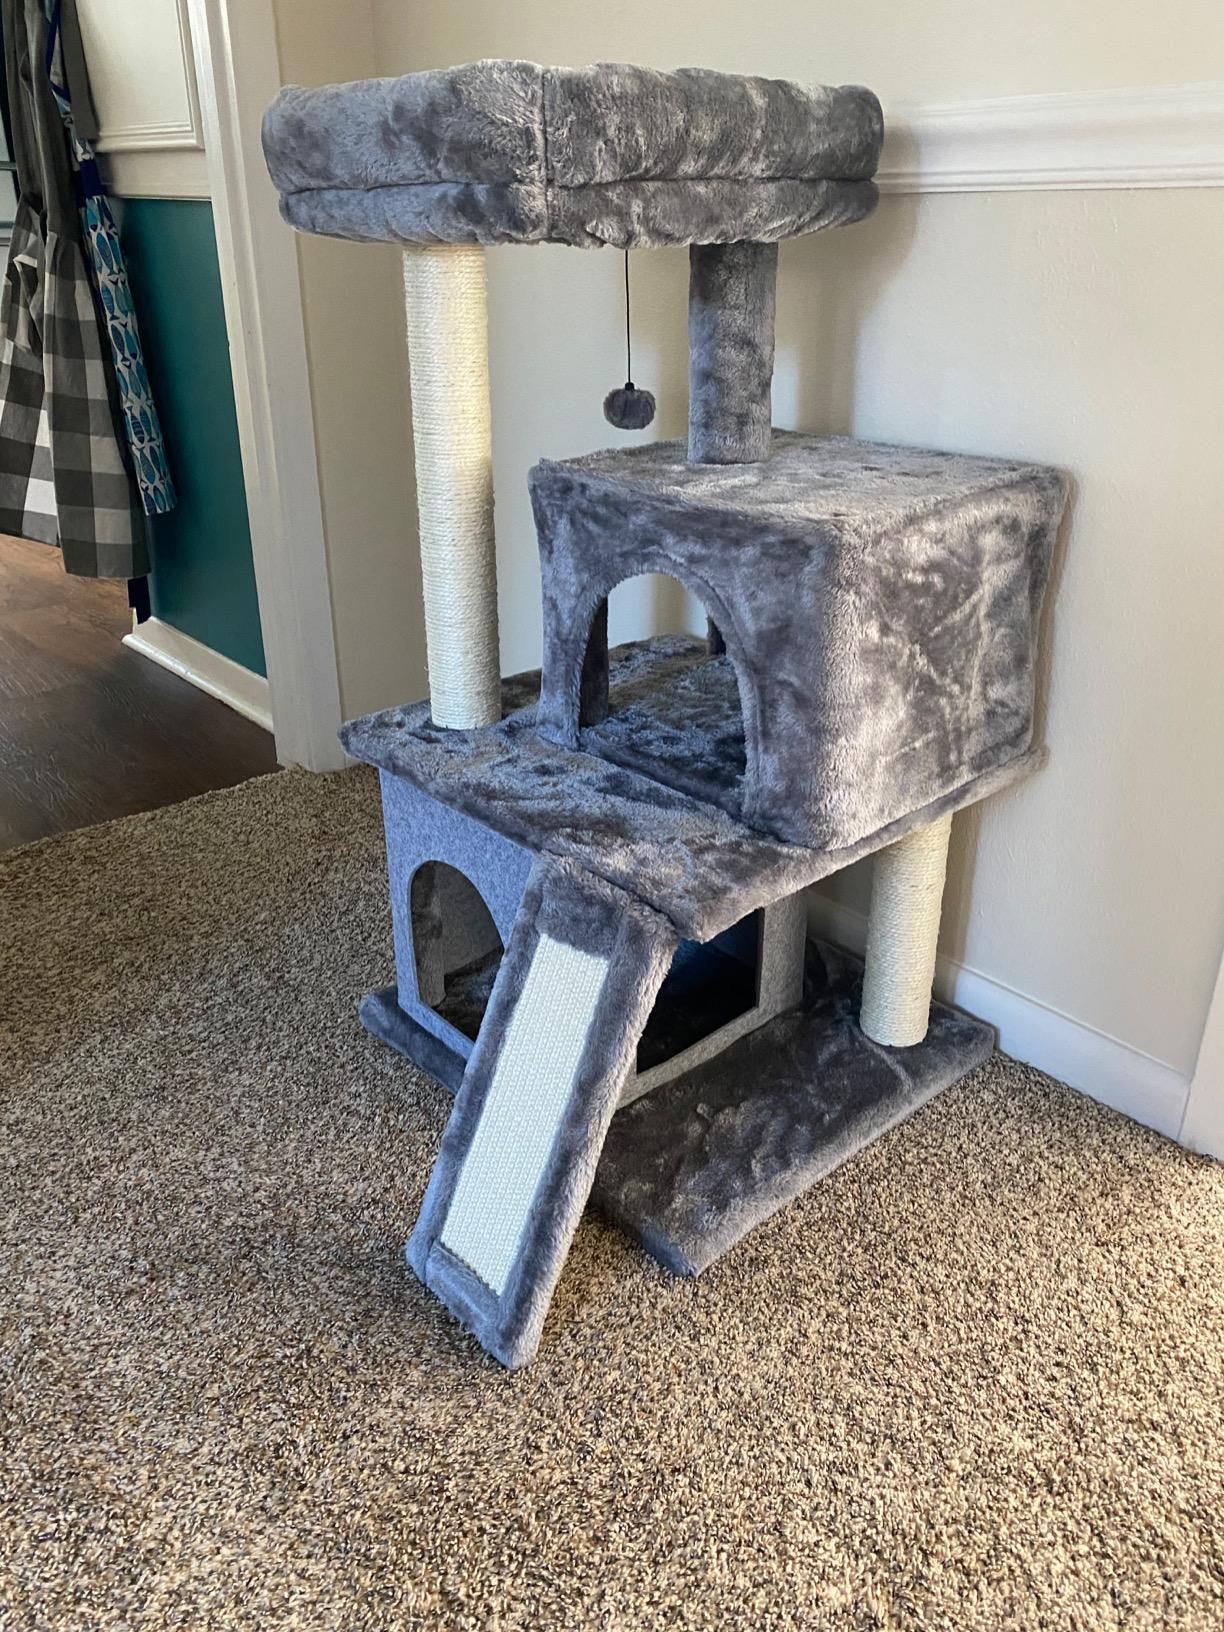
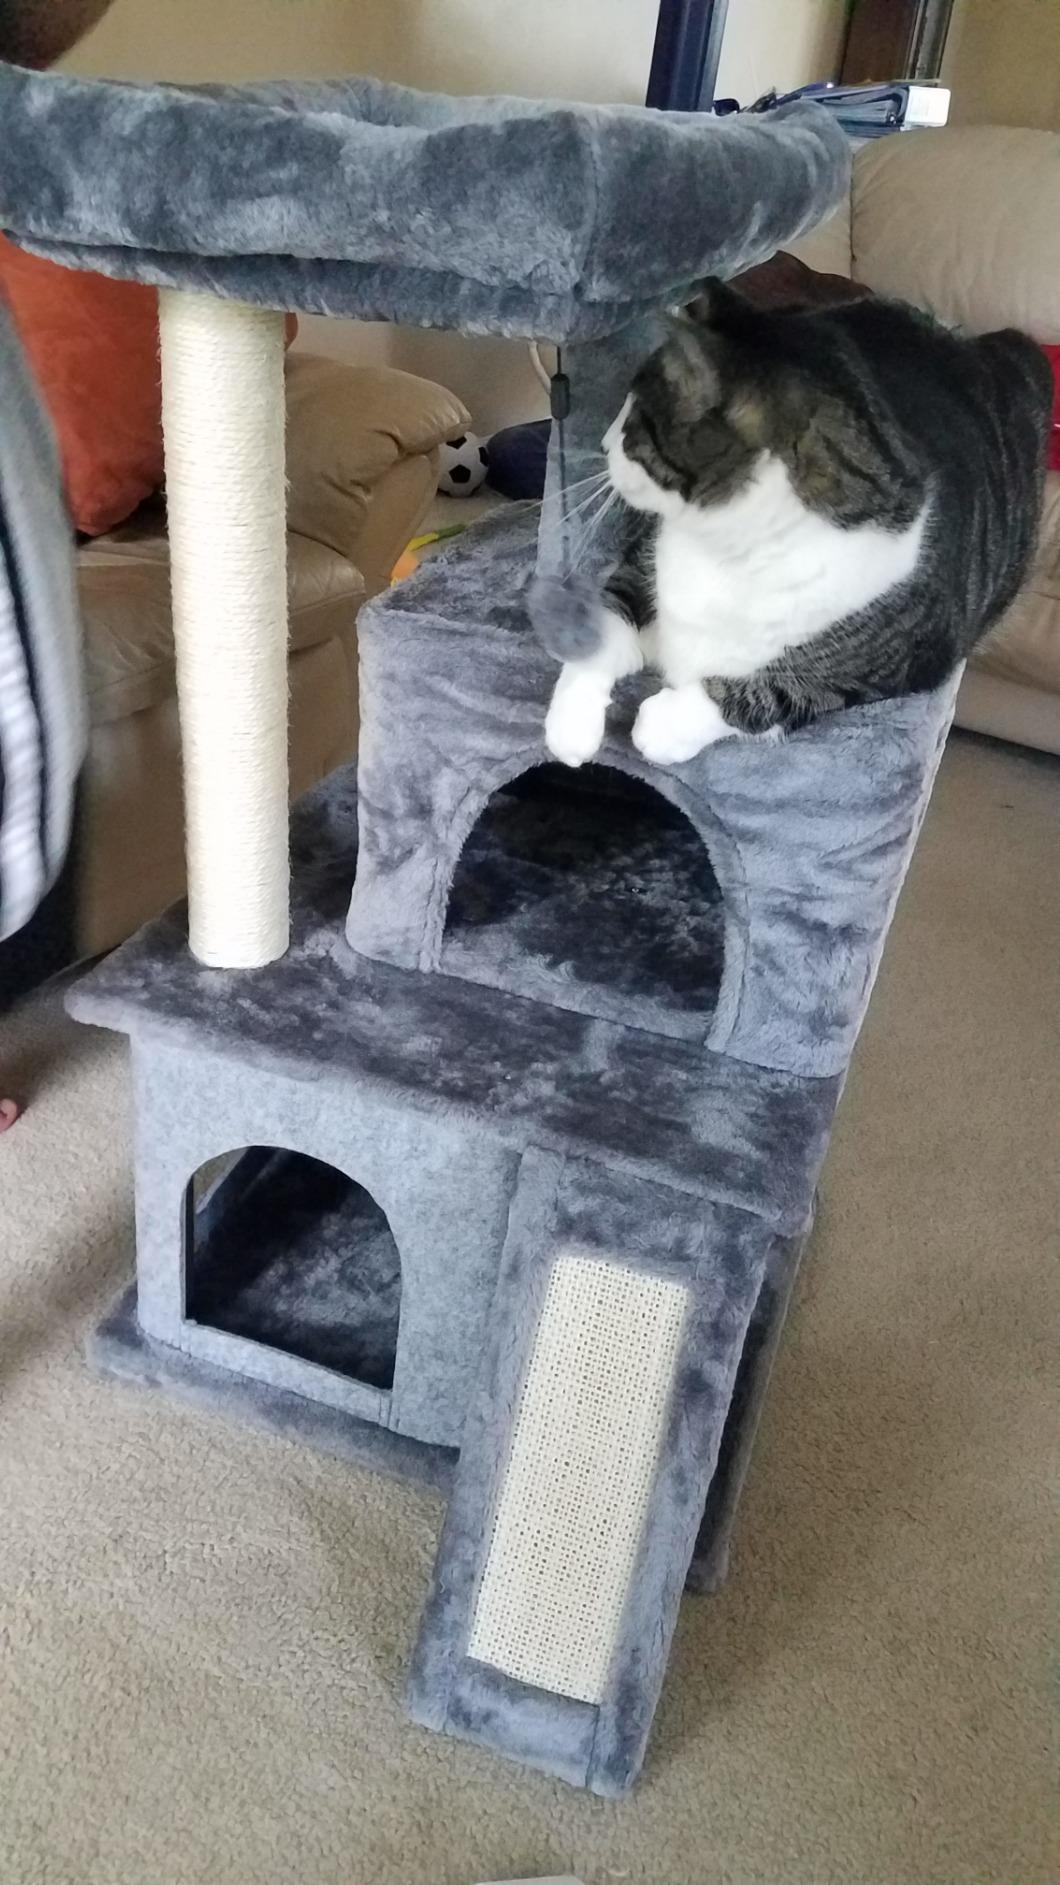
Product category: items_cat tree
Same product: yes